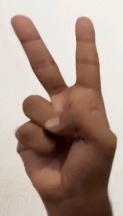
ASL sign: V